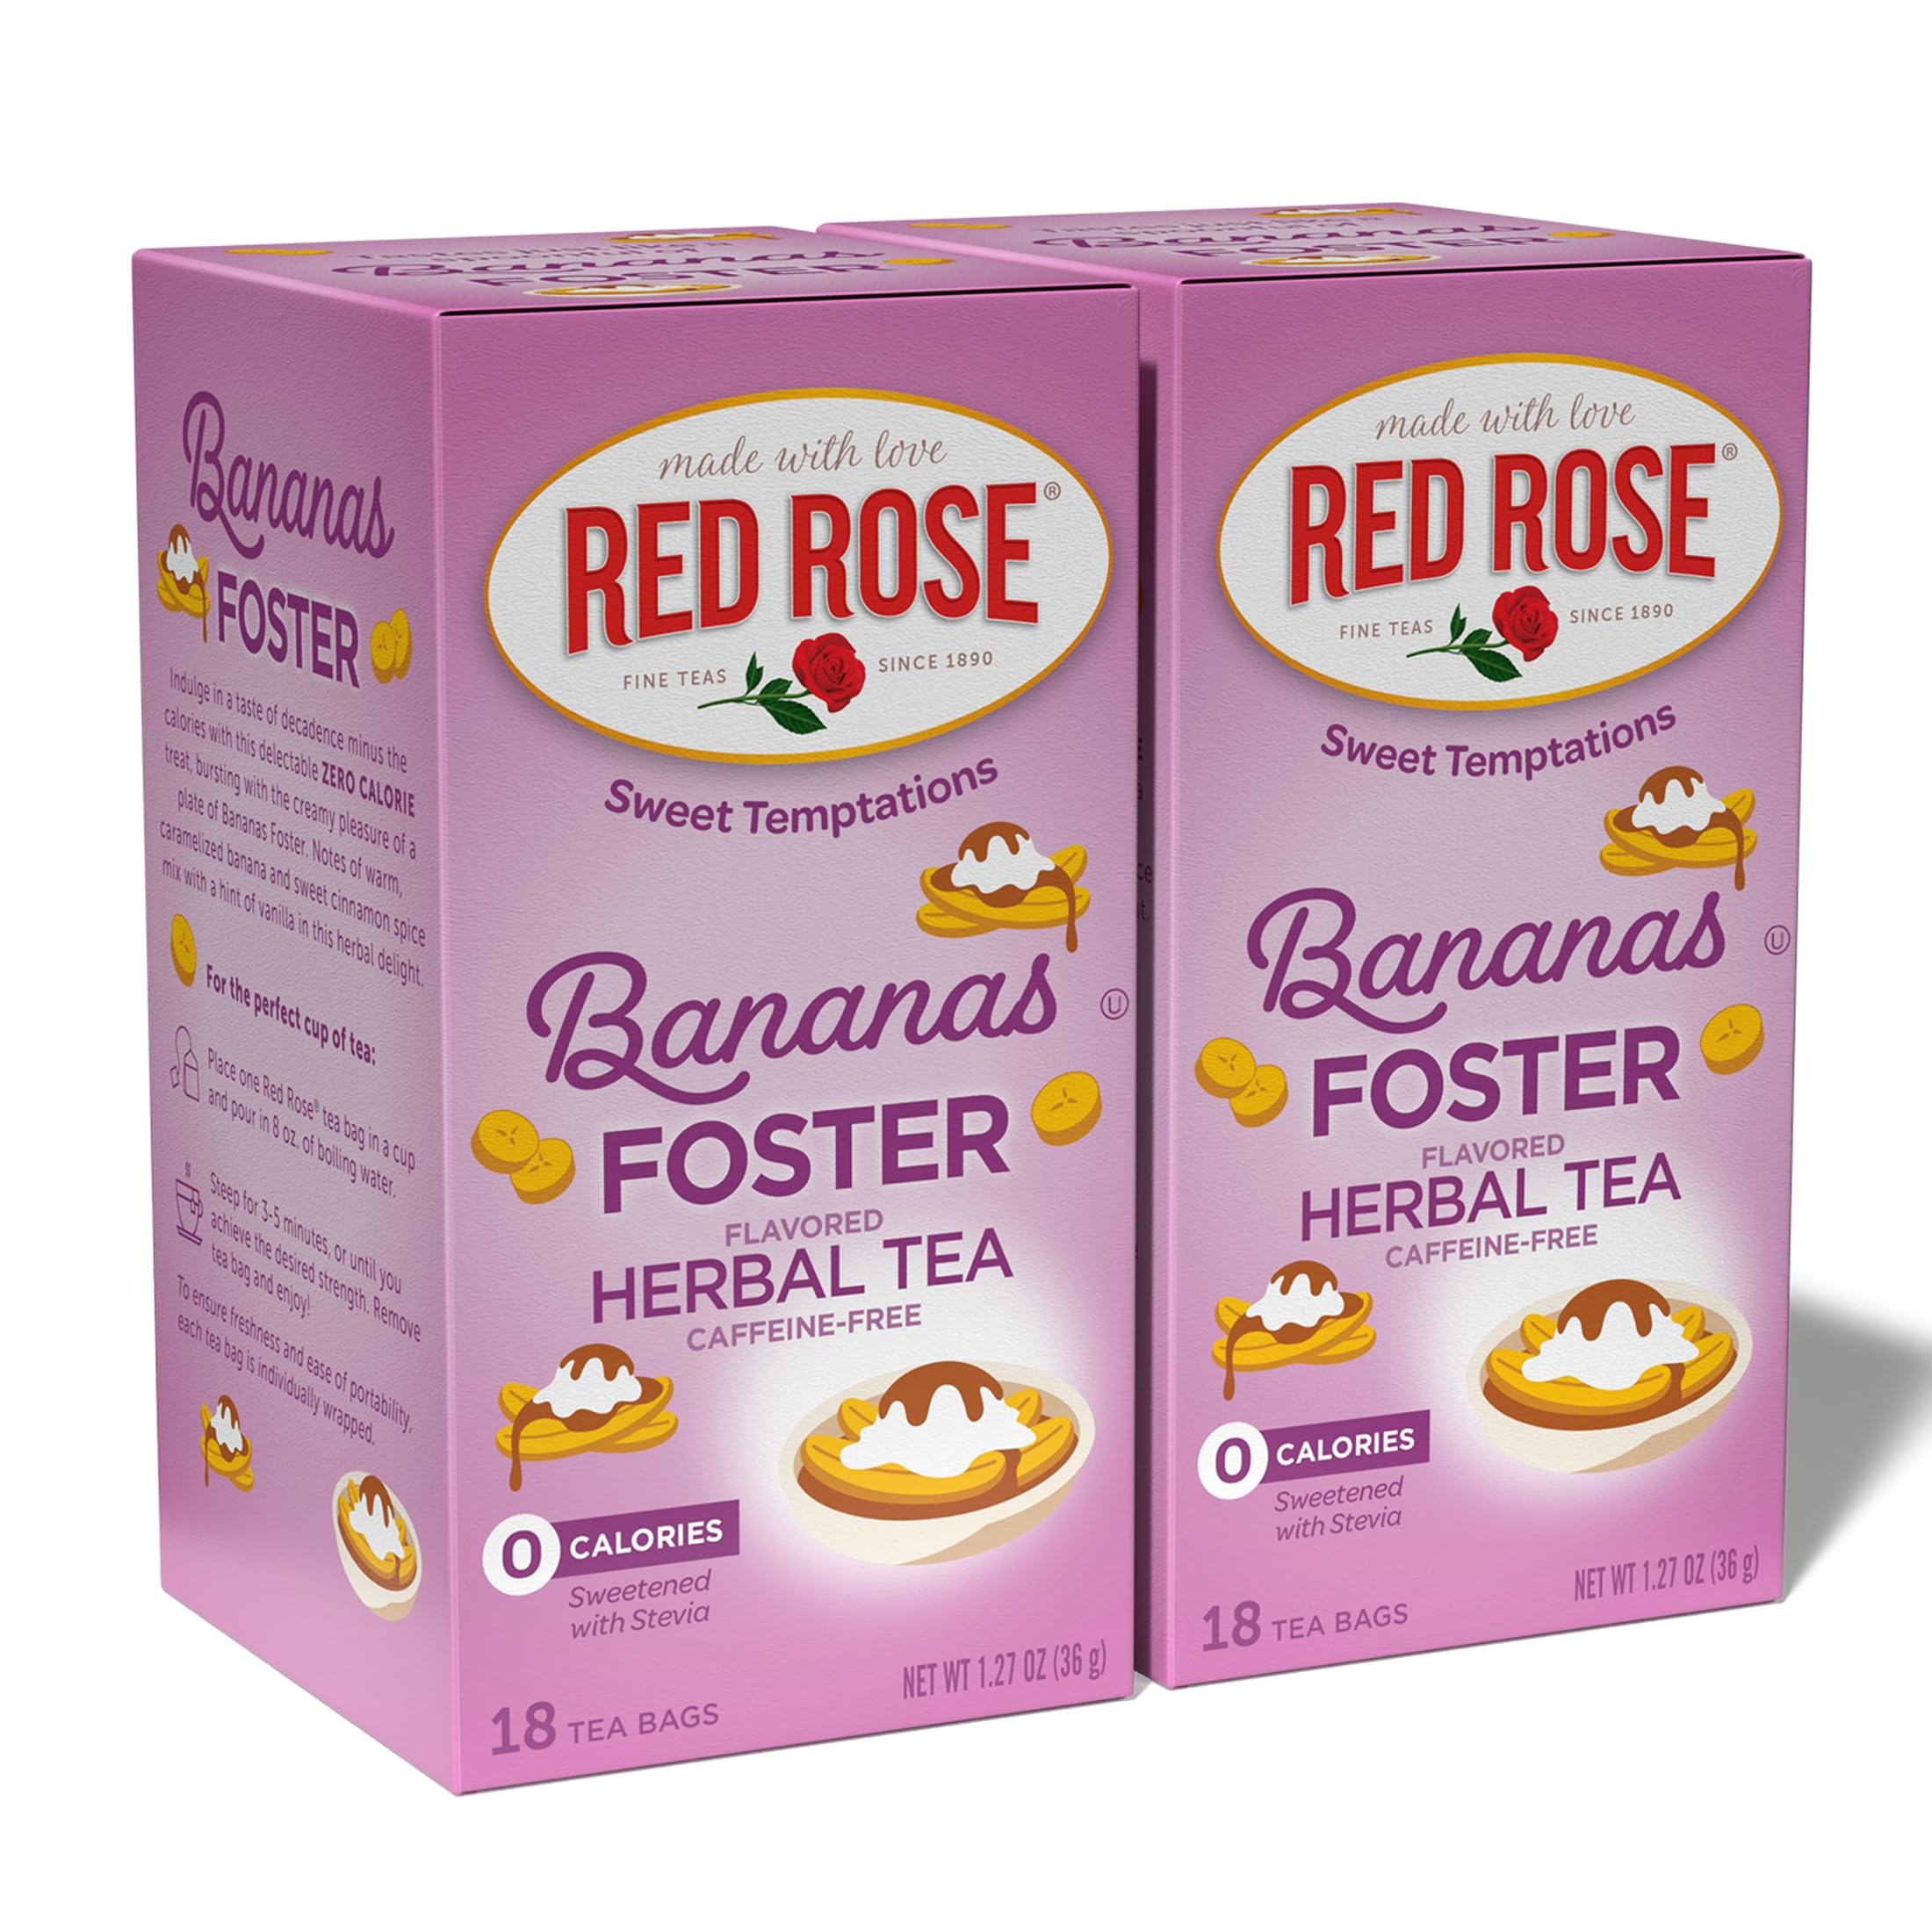
Item Name: Red Rose Sweet Temptations Dessert Tea Bananas Foster, Zero Carbs, Zero Sugar Bursting with Flavor Caffeine-Free Delicious Beverage Herbal Tea, 18 Count Fruit Naturally Flavored Herbal Tea Pack of 2
Bullet Point 1: DESSERT TEA: Dessert tea is a tea blend that tastes like your favorite desserts. Our tea set includes 2 banana flavor boxes with 18 individually wrapped tea bags.
Bullet Point 2: ZERO SUGAR, ZERO CALORIES: Our lightly sweetened herbal teas are made with natural stevia. Bursting with flavor, our naturally flavored Sweet Temptations teas are deliciously rich and contain zero calories, the definition of guilt-free indulgence! Enjoy the full assortment of flavors.
Bullet Point 3: STEEPING INSTRUCTIONS: Place a dessert tea bag in boiling water and wait for 3-5 minutes or until desired strength. Then simply sip on your dessert tea with no regrets. Enjoy a cup of our delicious herbal tea while curbing your sweet tooth craving.
Bullet Point 4: MADE WITH LOVE: Enjoy your cake and sip it too. A relaxing hot cup of Red Rose Tea is a timeless tradition and we have the perfect dessert tea for every occasion. Our gluten-free tea collection can even make it on your keto roster.
Bullet Point 5: BREWING YOUR TEA – Enjoy our dessert tea without having to worry about the ingredients. Our tea bags include herbal teas bursting with the creamy pleasure of a plate of Bananas Foster. Notes of warm caramelized banana and sweet cinnamon spice mix with hint of vanilla in this herbal delight!
Value: 36.0
Unit: Count

Price: 13.99